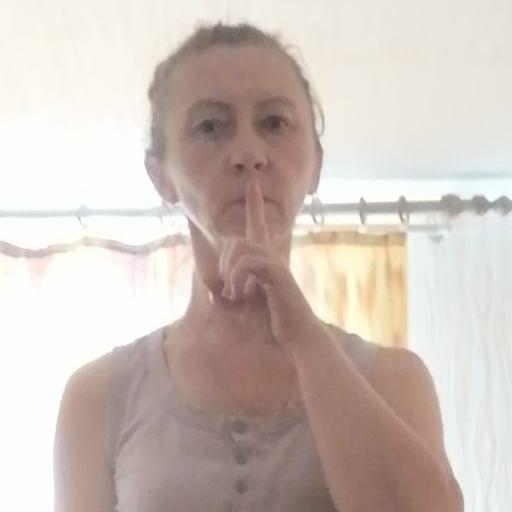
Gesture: mute